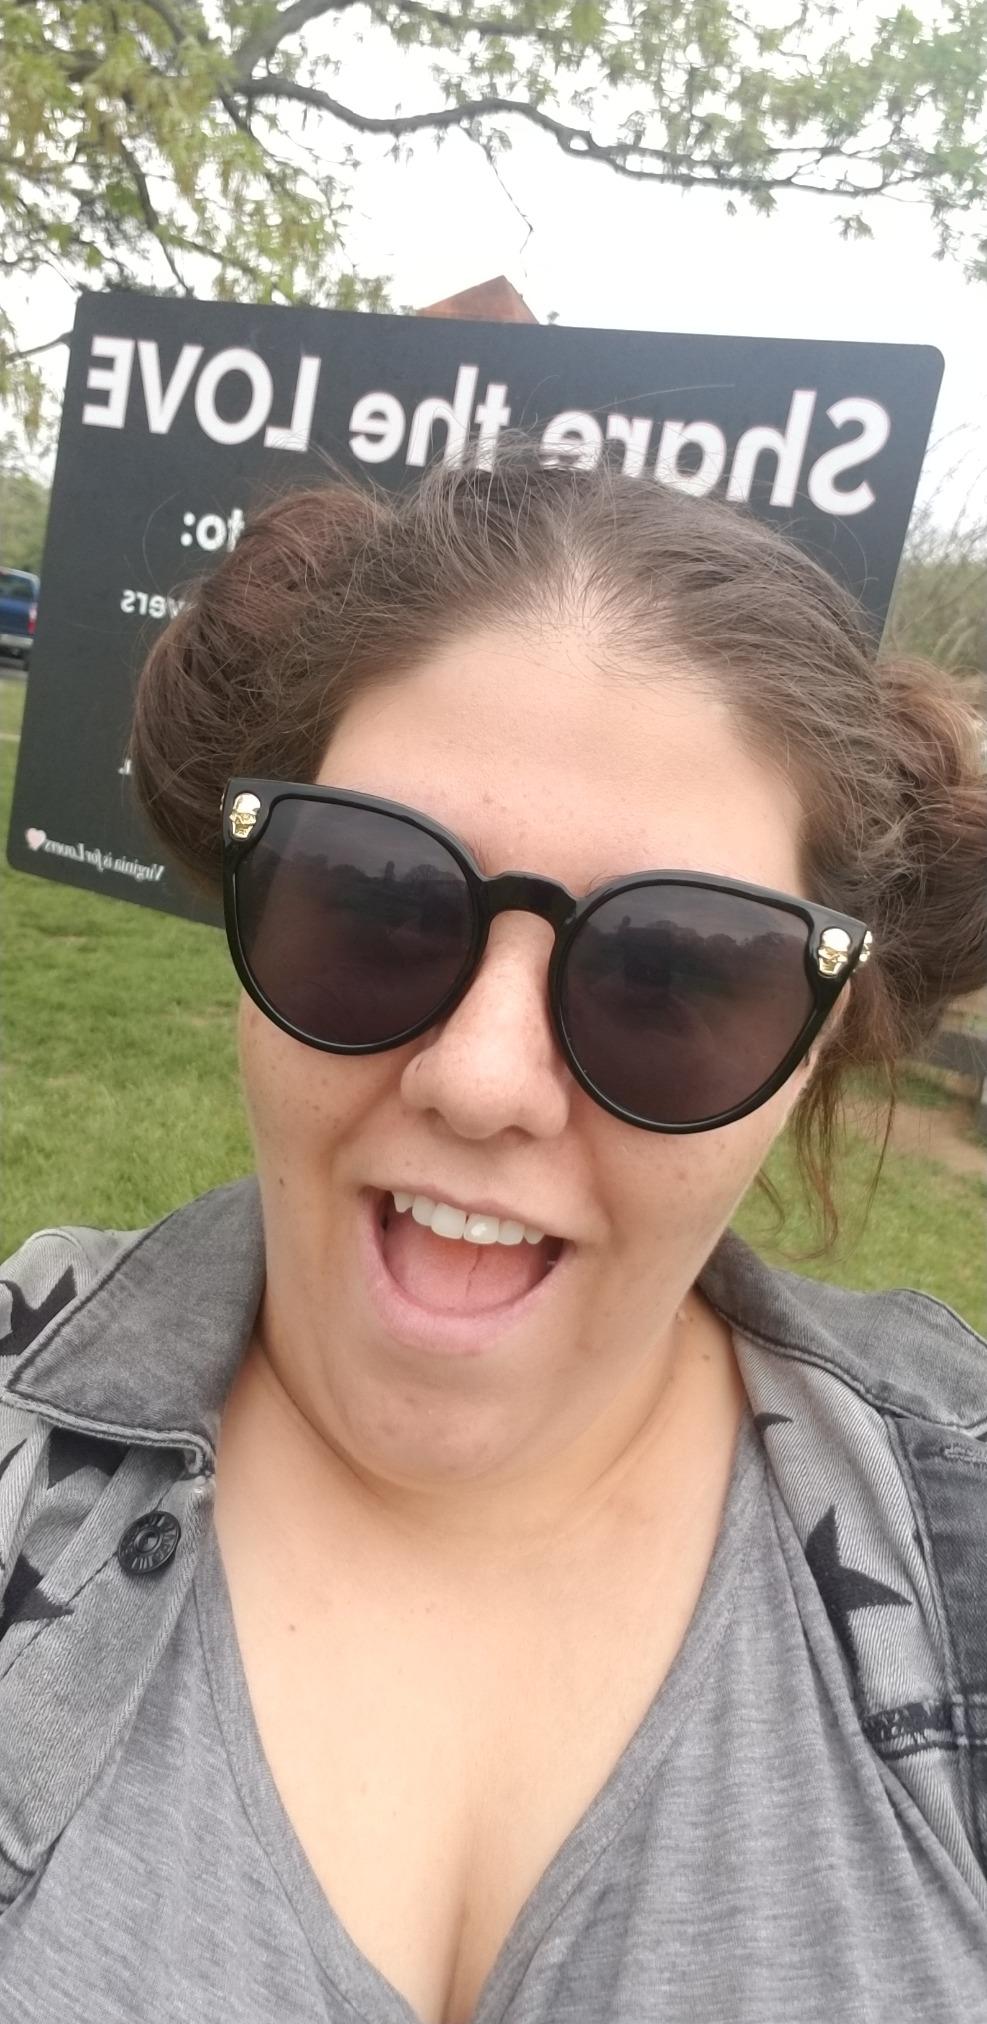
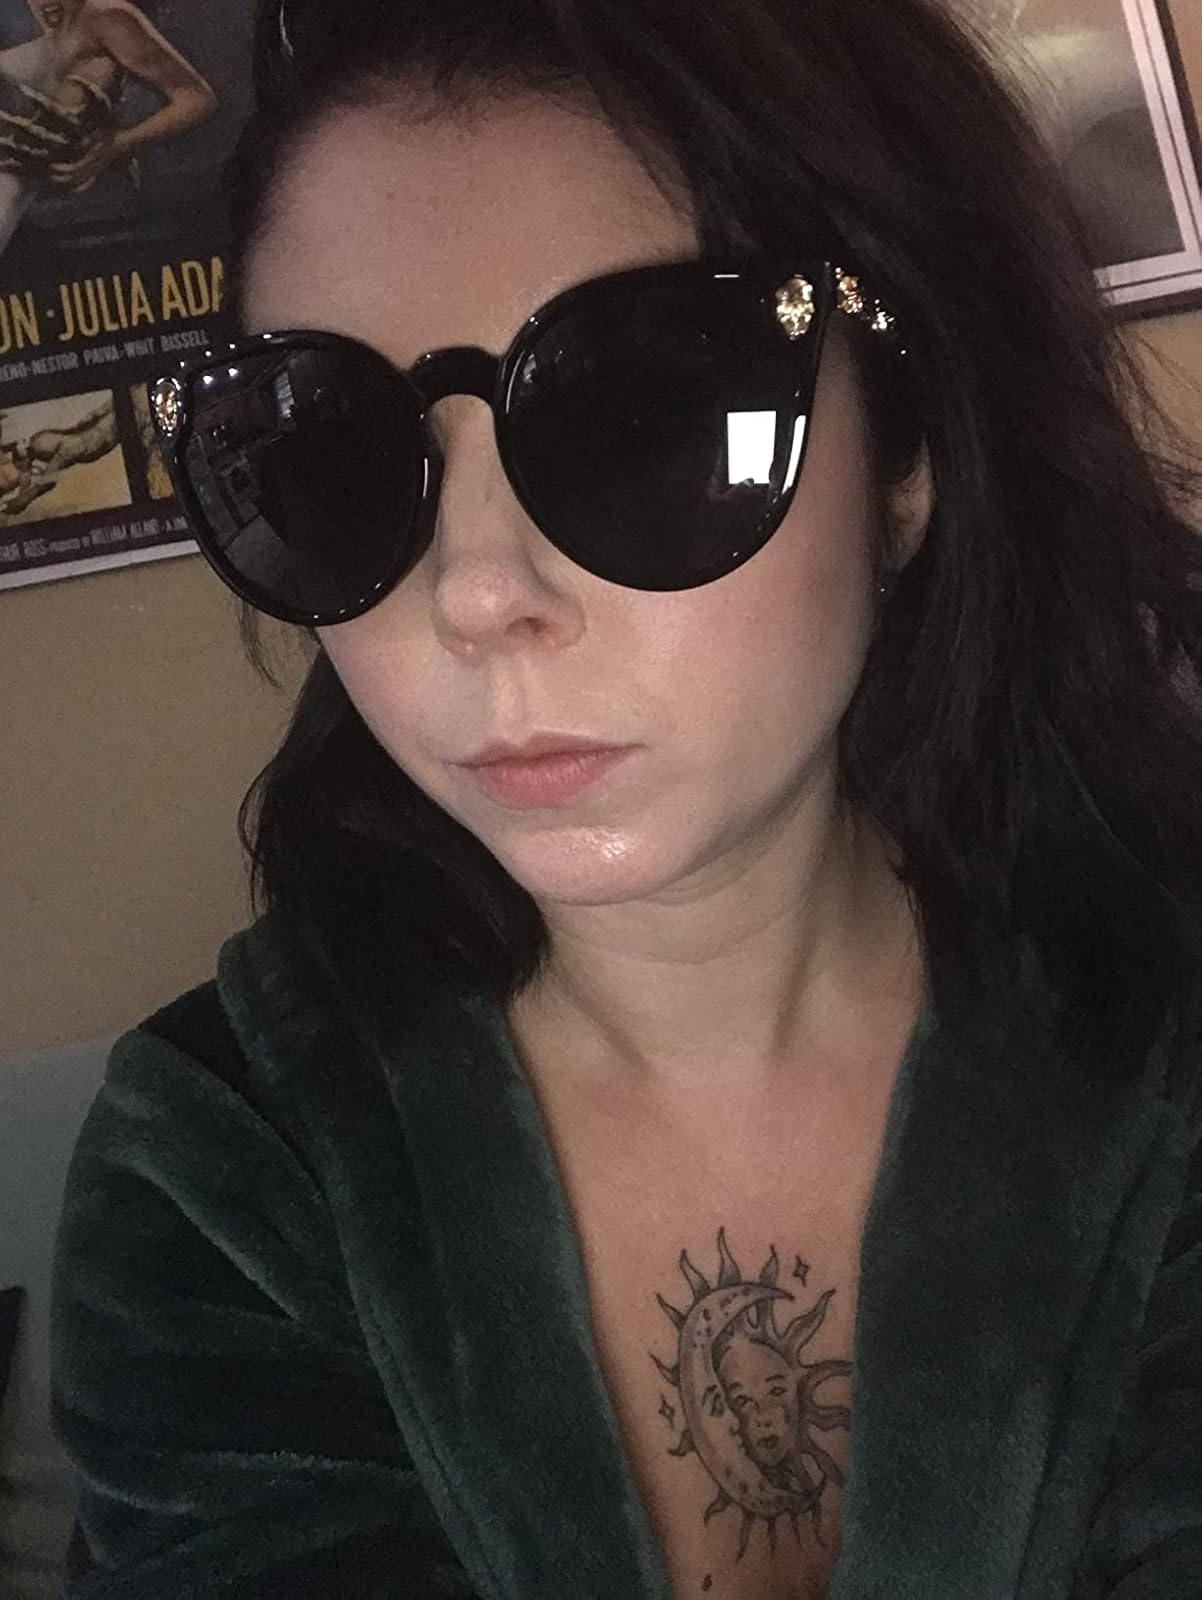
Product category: accessories_sunglasses
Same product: yes